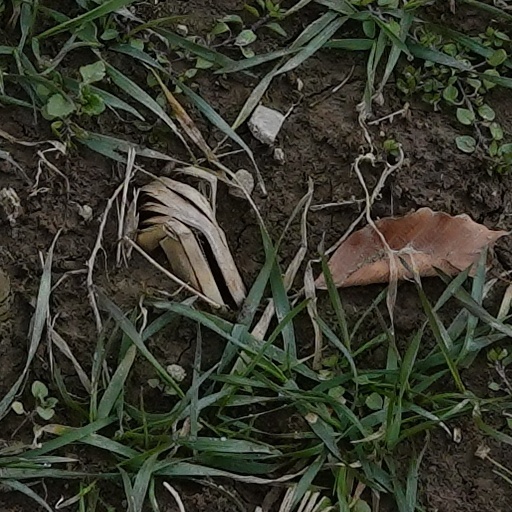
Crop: wheat